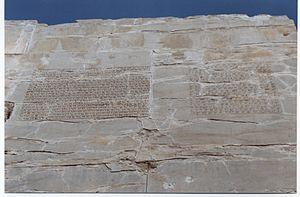
Persépolis, Parsa en vieux-persan, était une capitale de l’empire perse achéménide. Le site se trouve dans la plaine de Marvdasht, au pied de la montagne Kuh-e Rahmat, à environ 75 km au nord-est de la ville de Shiraz, province de Fars, Iran.